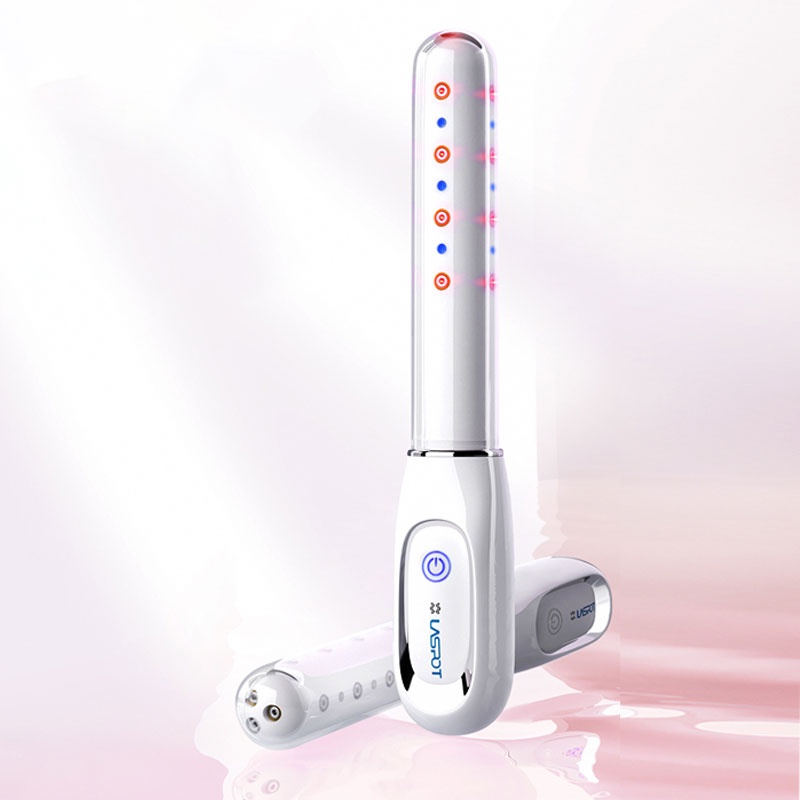
Femniva Personal Feminine Wellness Wand
Discover a New Standard in Personal Wellness! Femniva wand offers a gentle, modern approach to intimate care. Designed with advanced light technology, it supports comfort, confidence, and overall well-being, bringing ease and balance to your self-care routine. KEY FEATURES DUAL WAVELENGTH LIGHT TECHNOLOGY 🔴 650nm Red Light Supports cellular vitality and natural circulation, helping to refresh and rejuvenate delicate tissues while encouraging a sense of comfort and elasticity. 🔵 477nm Blue Light Known for its calming and clarifying properties, this light supports a balanced environment and overall intimate wellness. COMPREHENSIVE MASSAGE 🔹 Gentle Vibration Massage The Femniva Personal Feminine Wellness Wand delivers a calming massage at up to 8,000 vibrations per minute, designed to support natural circulation and encourage deep relaxation. A soothing experience that promotes everyday comfort and well-being. 🔹 Adjustable Intensity Choose from multiple vibration levels to personalize your experience, ensuring comfort and control that suits your unique preferences. PELVIC FLOOR SUPPORT ✨ Muscle Engagement Designed to complement pelvic floor exercises, Femniva helps support gentle muscle engagement, promoting comfort, balance, and confidence as part of your daily routine. ✨ Postpartum Wellness A thoughtful addition to postpartum self-care, the wand offers gentle vibration and soothing support to encourage relaxation and overall well-being during recovery. POSTPARTUM WELLNESS SUPPORT 🪶 Comfort Enhancement Crafted to promote ease and relaxation, offering gentle support during postpartum recovery. 🪶 Gentle Care Encourages natural flexibility and helps support muscle relaxation with regular use. 🪶 Nurturing Self-Care A mindful addition to your postpartum routine, supporting comfort, balance, and overall well-being as you care for yourself. USER-FRIENDLY DESIGN ⚙️ Ergonomic Shape Thoughtfully designed with a smooth, ergonomic form that feels natural and comfortable to use. 🎛️ Intuitive Controls Simple, easy-to-use controls make operation effortless, ideal for users at any experience level. SAFE & HYGIENIC ✔ Premium Materials Made from high-quality, hypoallergenic materials that are gentle and suitable for intimate wellness. ✔ Easy to Clean Designed for simple, thorough cleaning to support ongoing hygiene and peace of mind. Whether you're seeking added comfort after childbirth, looking to gently support muscle tone, or simply enhancing your intimate wellness routine, this innovative device offers a well-rounded approach to meet your self-care goals. PACKAGE INCLUDES 1x Femniva Wand 1x Protective Cover 1x Charging Cable 1x Charging Plug 1x Instructions Manual
Brand: Hyperblade USA
Category: Health & Beauty > Personal Care > Massage & Relaxation > Massagers